David Boren

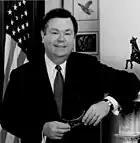
Boren as a senator

In the U.S. Senate, Boren was known as a centrist or conservative Democrat, was a protégé of Texas Senator Lloyd Bentsen, and was often aligned with southern Democrats Sam Nunn of Georgia and Howell Heflin of Alabama. A strong advocate of tax cuts across the board as the cornerstone of economic policy, Boren opposed the windfall profit tax on the domestic oil industry, which was repealed in 1988. At one point, the tax was generating no revenue, yet still required oil companies to comply with reporting requirements and the IRS to spend $15 million to collect the tax. Of the tax, Boren said: "As long as the tax is not being collected, the accounting requirements are needless. They result in heavy burdens for the private sector and unnecessary cost to the taxpayer." He was reelected in 1984 and 1990 by landslide margins.